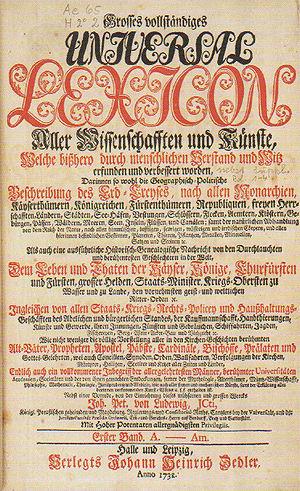
La Grosses vollständiges Universal-Lexicon aller Wissenschafften und Künste est une encyclopédie rédigée en langue allemande et qui comprend 68 volumes, publiée sous la direction de Johann Heinrich Zedler entre 1731 et 1754. Ce fut la première encyclopédie à introduire des notices biographiques de personnes vivantes.